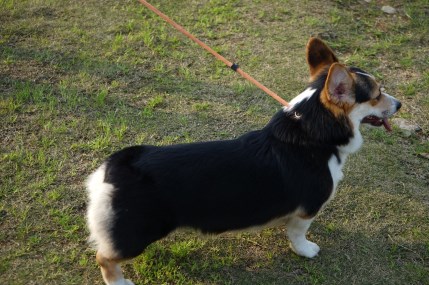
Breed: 2909-n000116-Cardigan